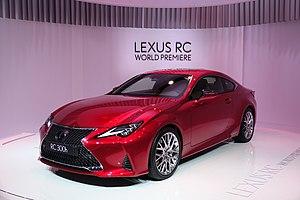
Lexus RC au Mondial de l’Automobile de Paris 2018
L'édition 2018 du Mondial de l'automobile de Paris est un salon international de l'automobile, qui se tient du 4 au 14 octobre 2018 au Parc des expositions de la porte de Versailles, à Paris en France, avec pour thème « Les plus belles routes du Monde ». Il intègre cette année le Mondial Paris Motor Show avec le Mondial de la Moto, et deviendra en 2020 le Paris Motion Festival.